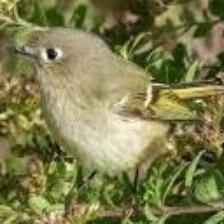
Species: RUBY CROWNED KINGLET
Scientific name: REGULUS CALENDULA